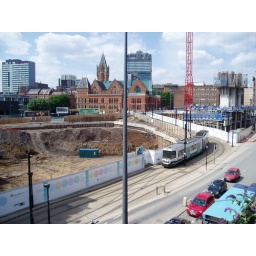
The construction works going on over the road from Piccadilly train station, with Sunley Tower visible in the distance